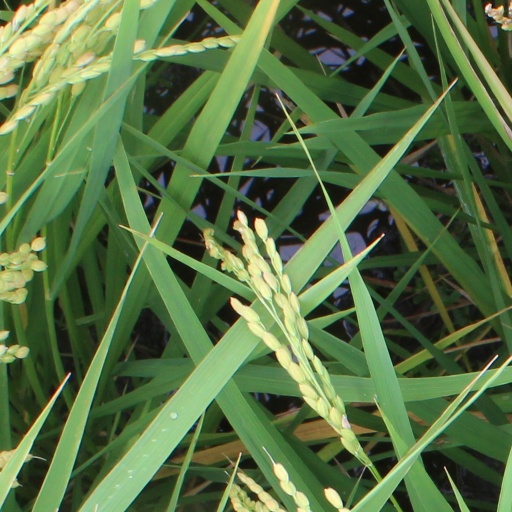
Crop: rice